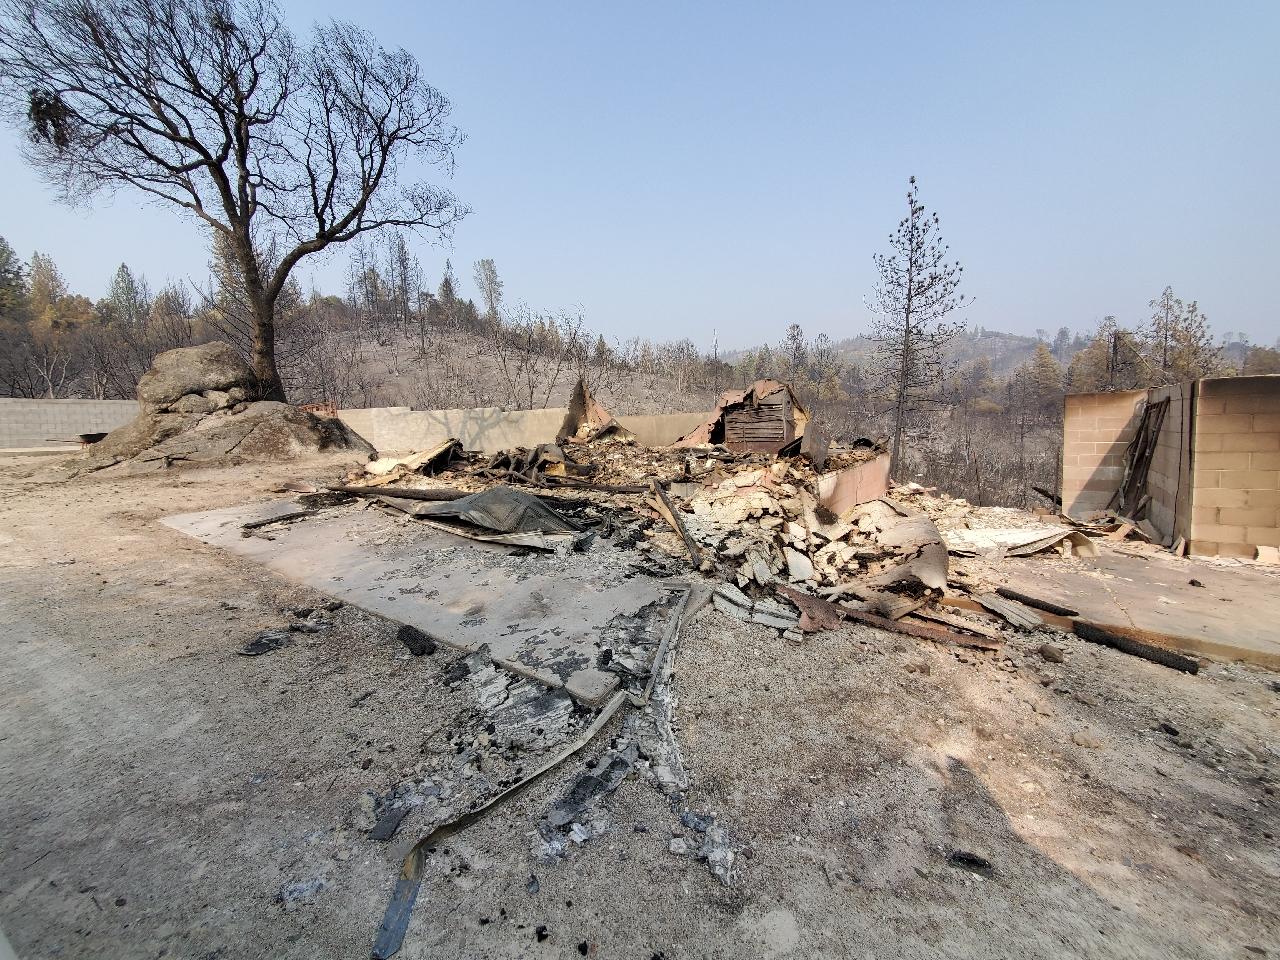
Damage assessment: destroyed